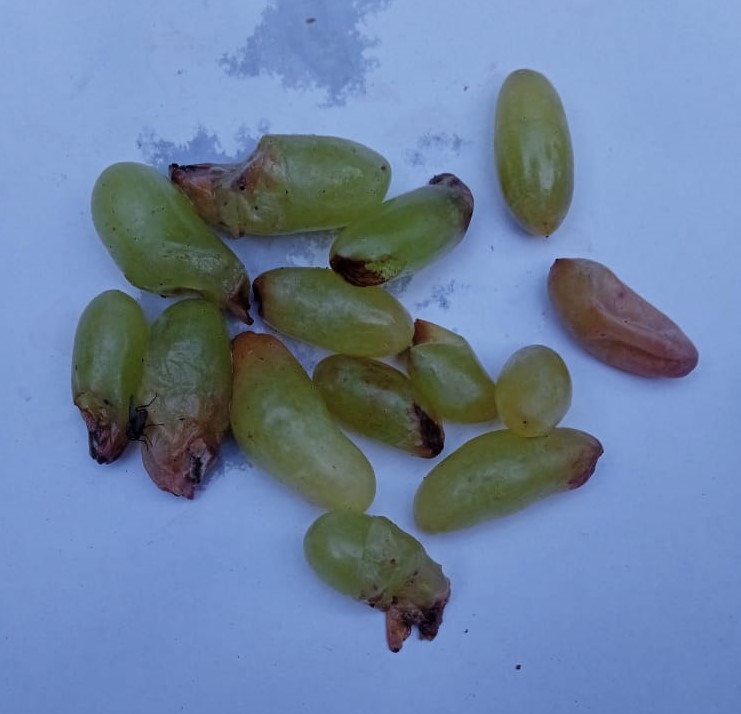
Fruit: grape
Condition: rotten